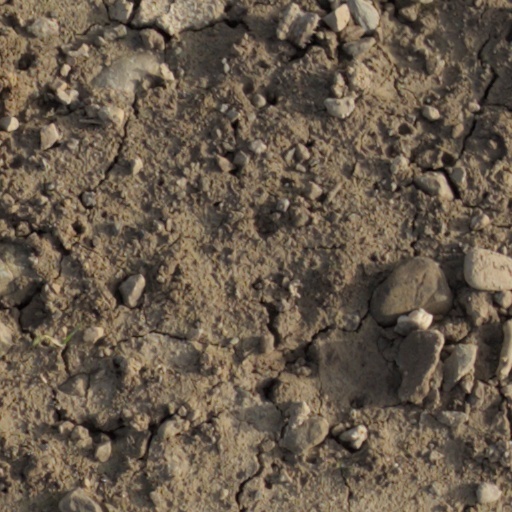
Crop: wheat